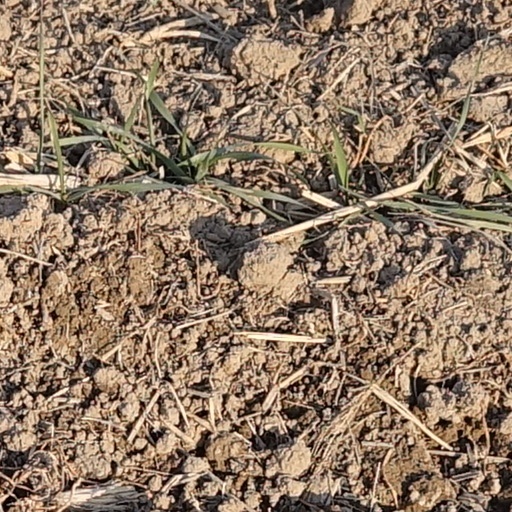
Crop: wheat